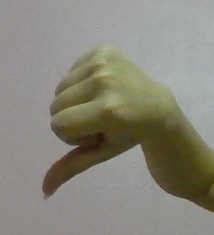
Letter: waw